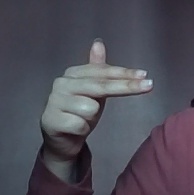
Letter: ghain